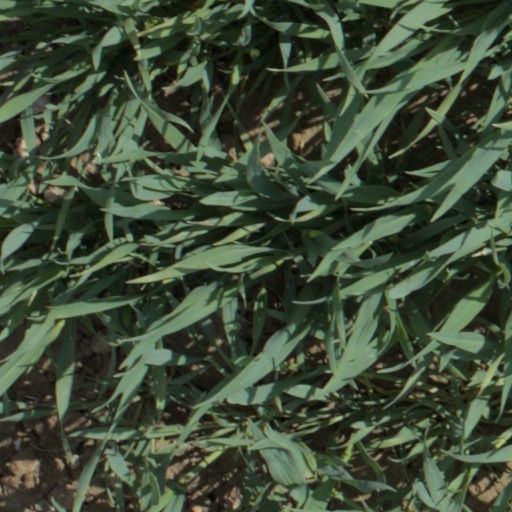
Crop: wheat